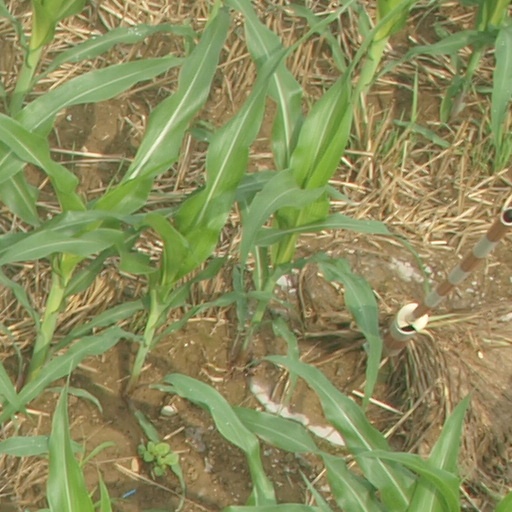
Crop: maize; corn